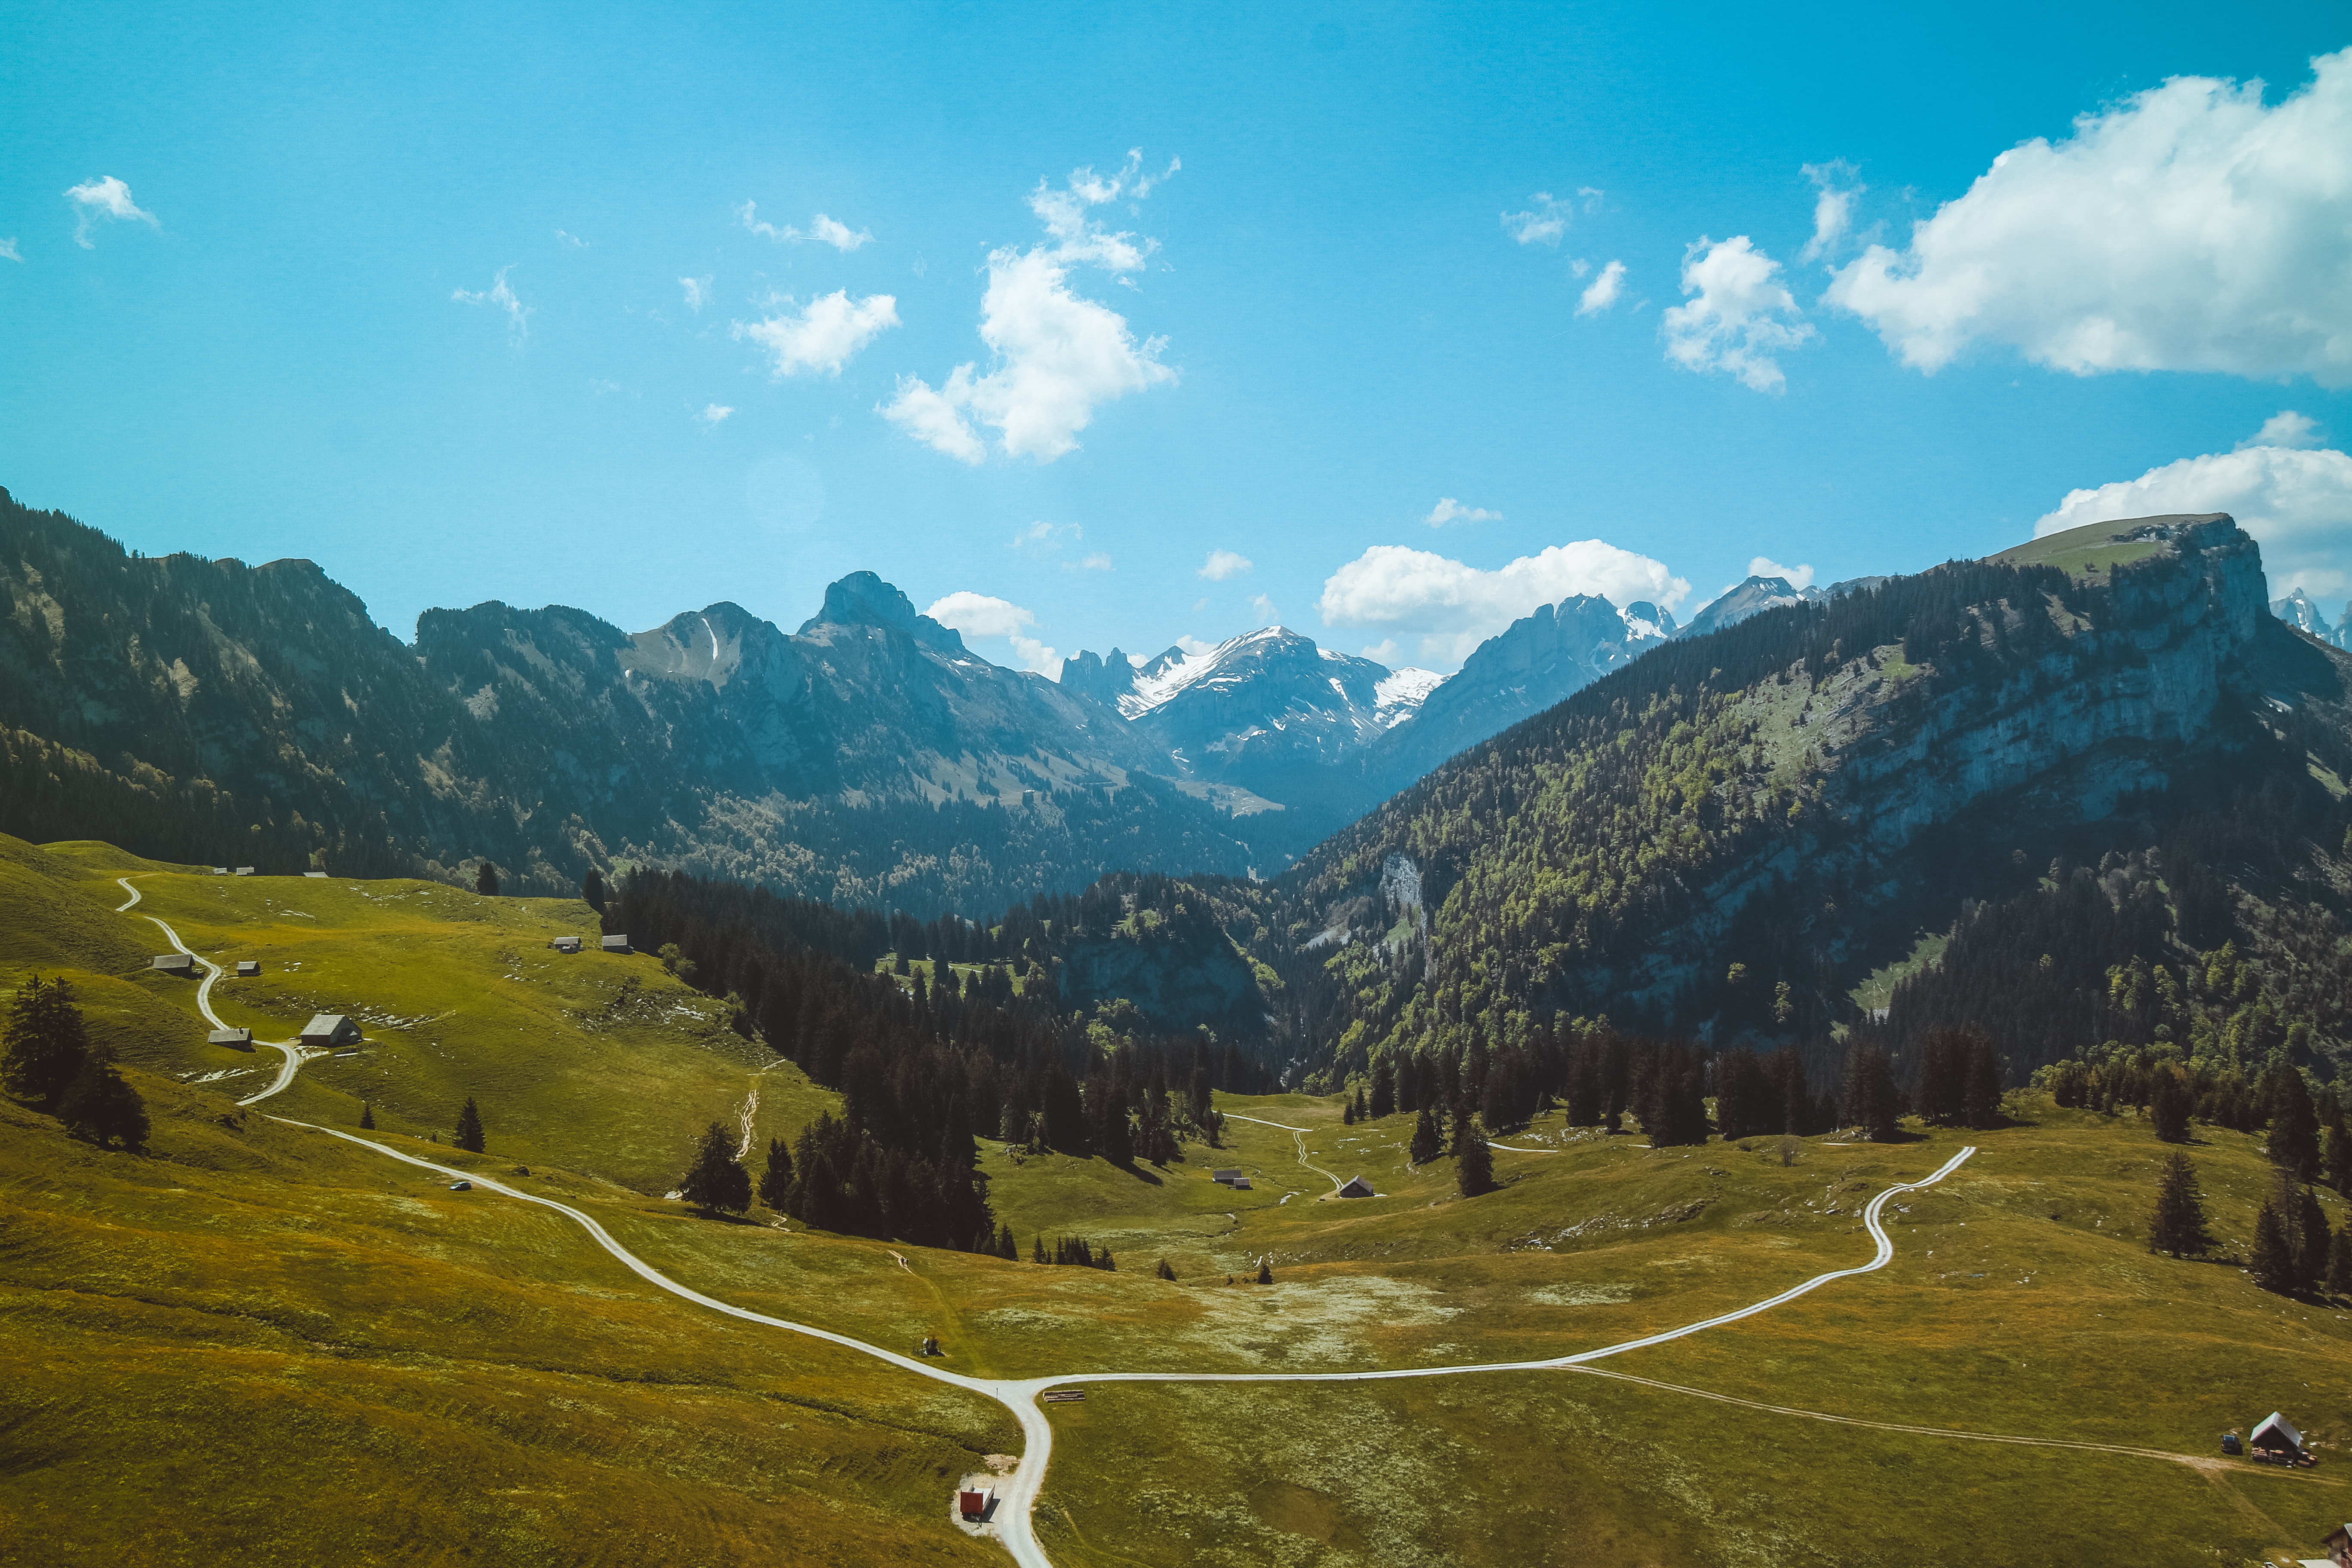
landscape, nature, wilderness, mountain, meadow, hill, valley, mountain range, ridge, alps, grassland, plateau, landform, aerial photography, mountain pass, geographical feature, mountainous landforms